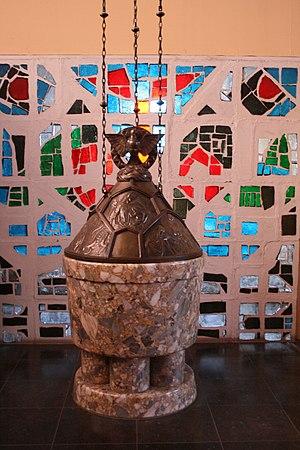
Schaerbeek, église Sainte-Suzanne, avenue Gustave Latinis (1928). Architecte: Jean Combaz. Art déco. Fonts baptismaux (1935)
L’église Sainte-Suzanne est un édifice religieux catholique sis à l’intersection des rues Latinis et des Glycines, à Schaerbeek en Belgique. Construite sur initiative privée de 1926 à 1928 l’église – de style Art déco - est classée au patrimoine de la Région de Bruxelles-Capitale depuis 2003. Entièrement rénovée de 2014 à 2018 elle est une des paroisses catholiques de la commune de Schaerbeek.